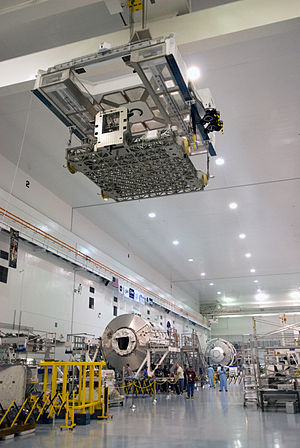
STS-134 / Missionen / Nyttelast
STS-134 var rumfærgen Endeavours 25. og sidste rummission og blev opsendt d. 16. maj 2011 klokken 12:56 UTC. STS-134 er NASA's 134. rumfærgeopsendelse og den 132. landing.